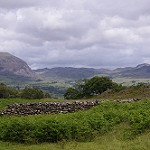
Scene: Outdoor